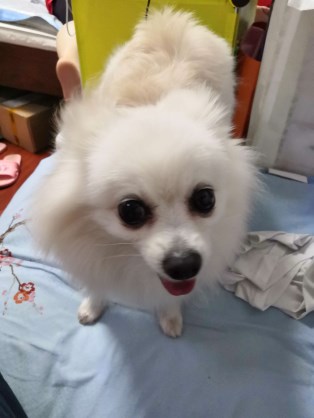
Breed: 1936-n000005-Pomeranian